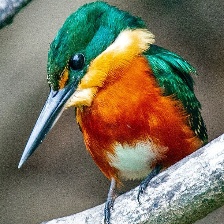
Species: PYGMY KINGFISHER
Scientific name: ISPIDINA PICTA